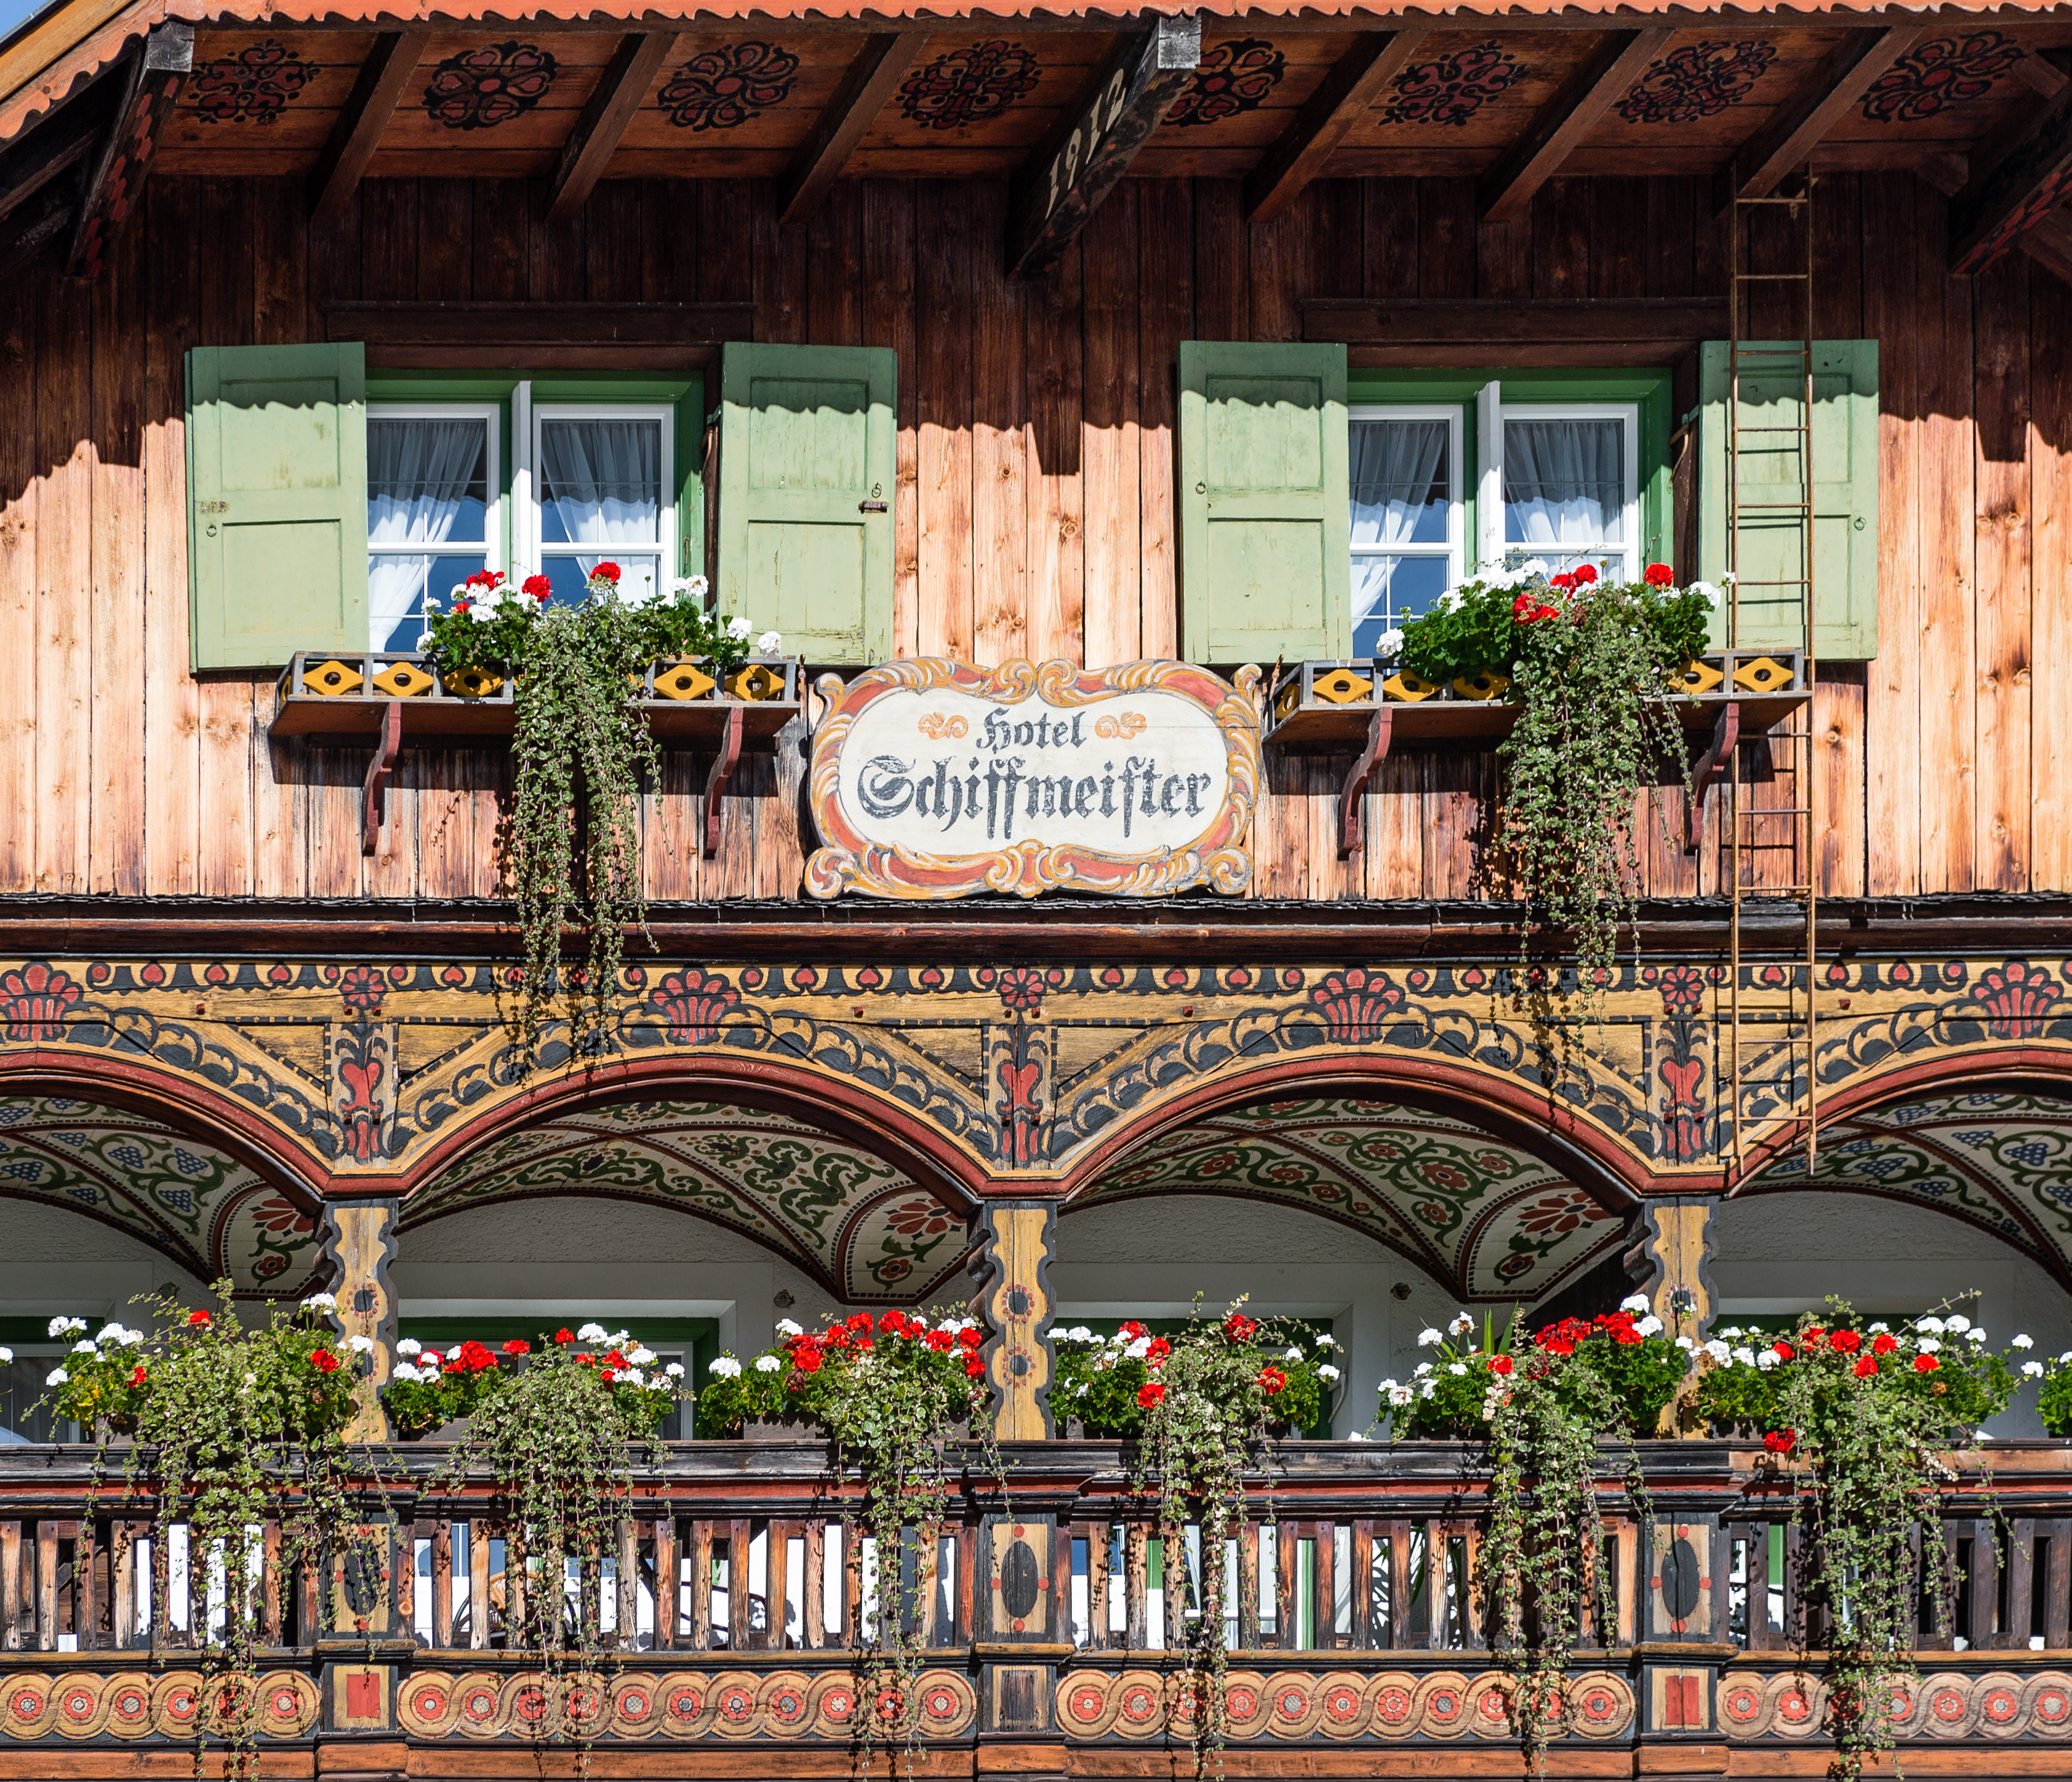
downtown, amusement park, park, facade, nikon, terrace, resort, germany, deutschland, bayern, germania, nikond4, d4, baviera, facciata, koenigsee, schnauamknigsee, outdoor structure